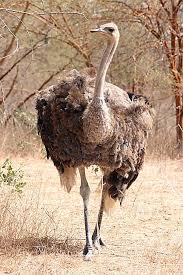
Nataal bii, gis naa ci ab mala. Mala bi nag, mu ngi dox ci ab àll. Àll bi nag nekkul àll bu naat. Ñax mi dafa wow, ma ko fay gis moom kepp.